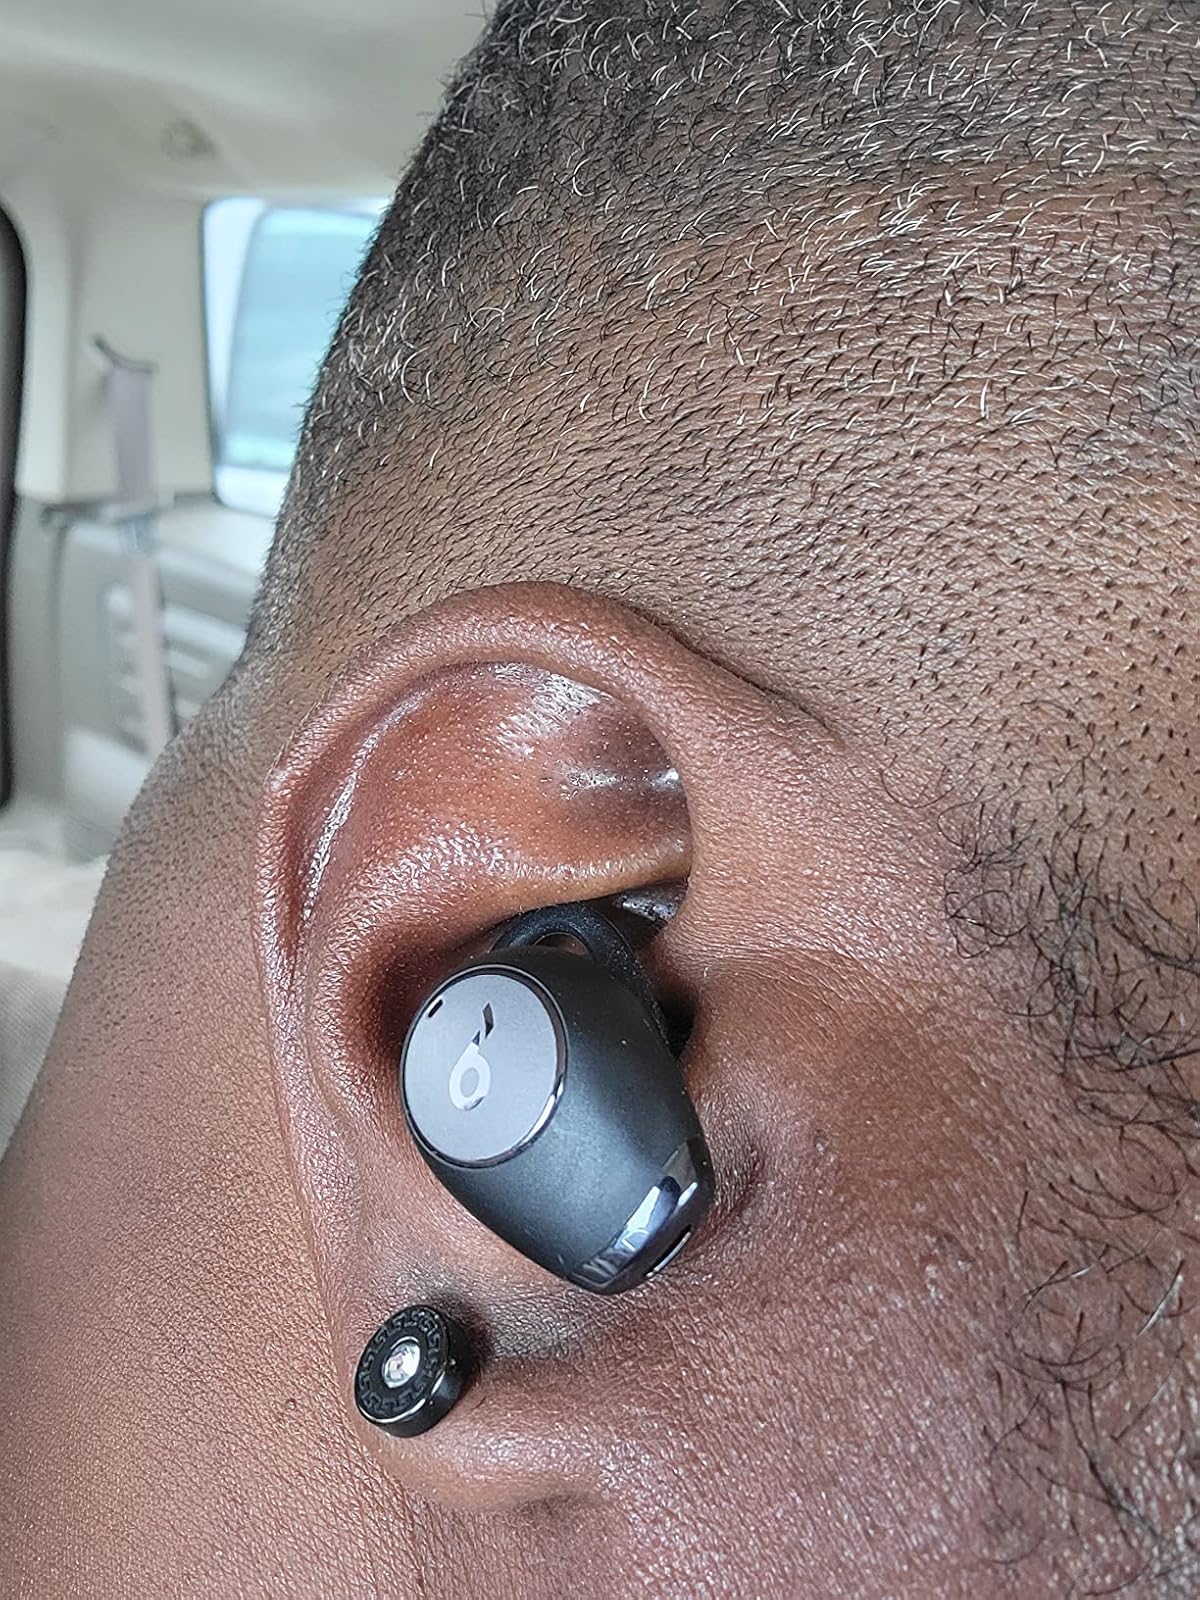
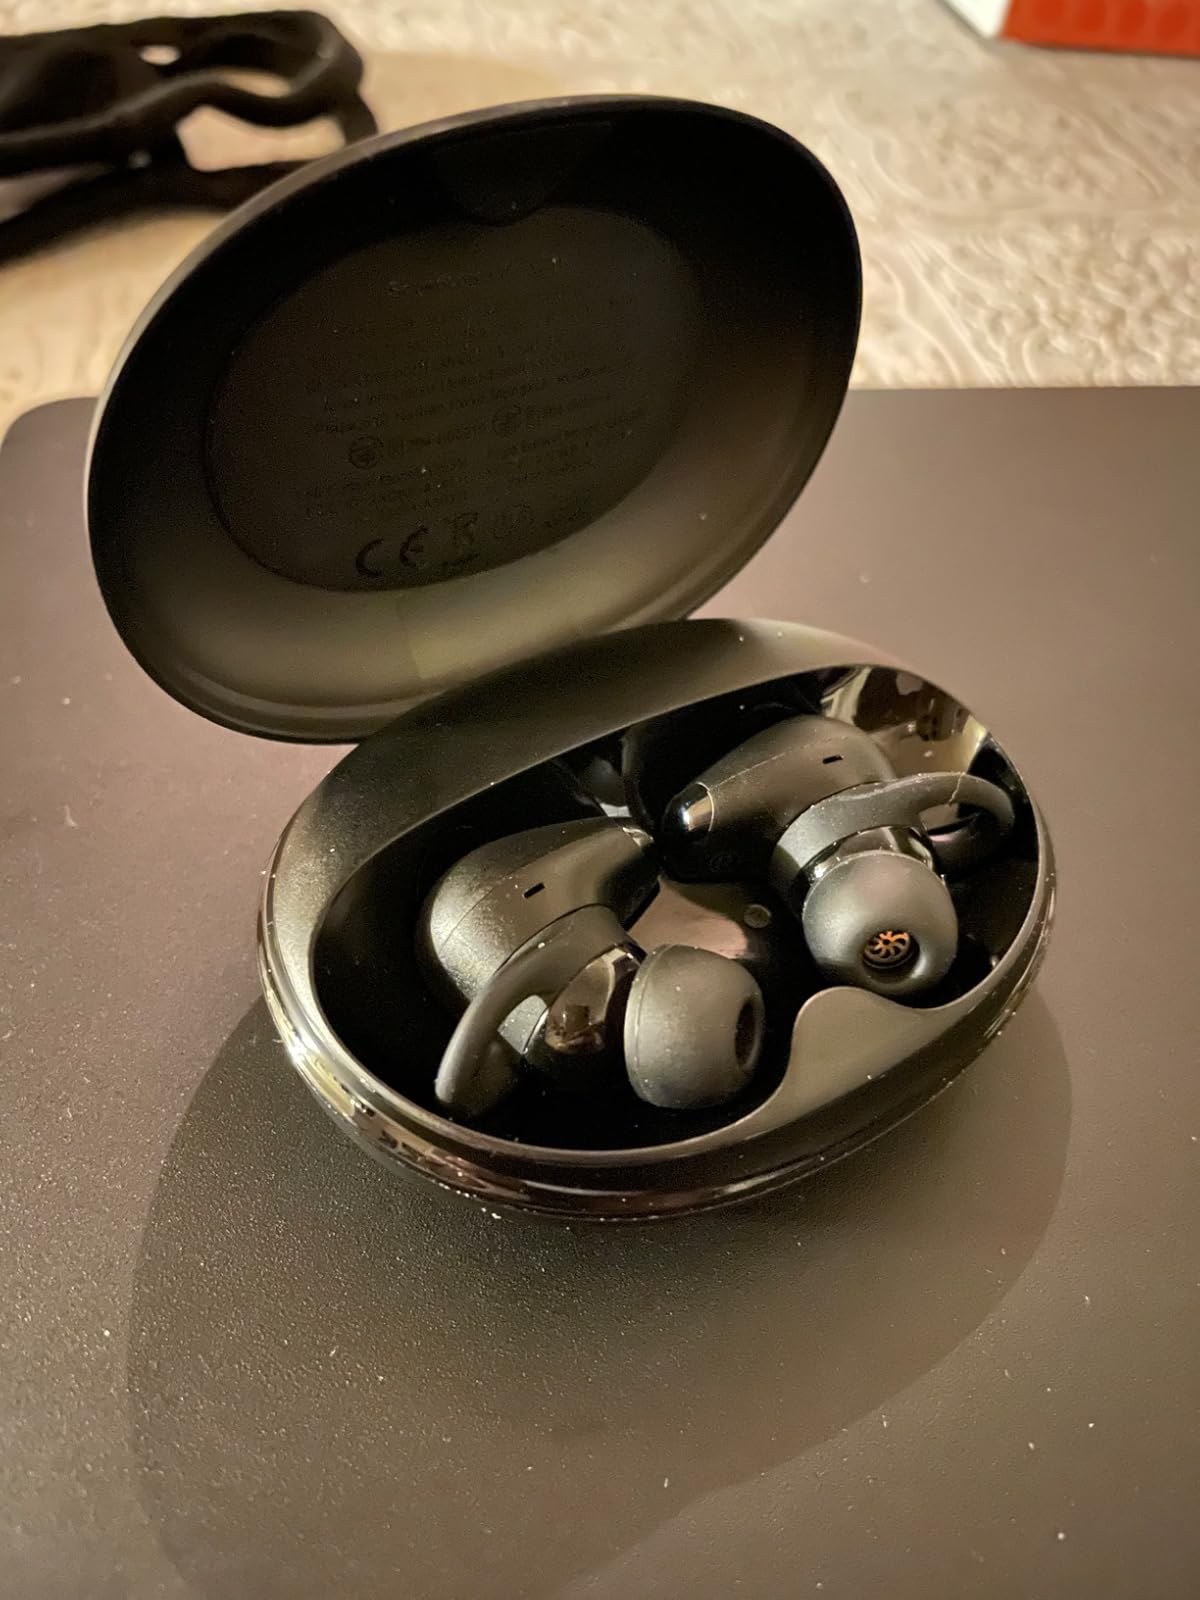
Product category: earbuds
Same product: yes